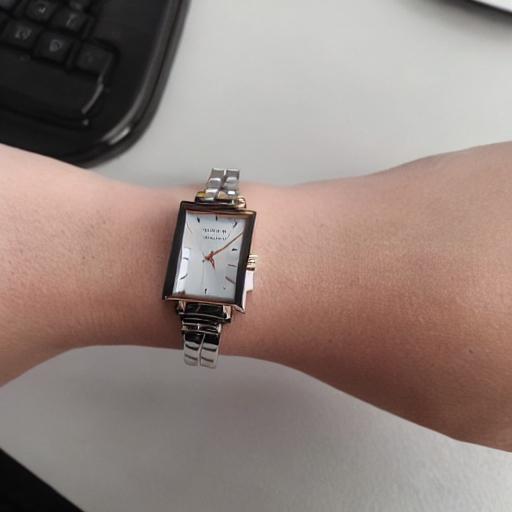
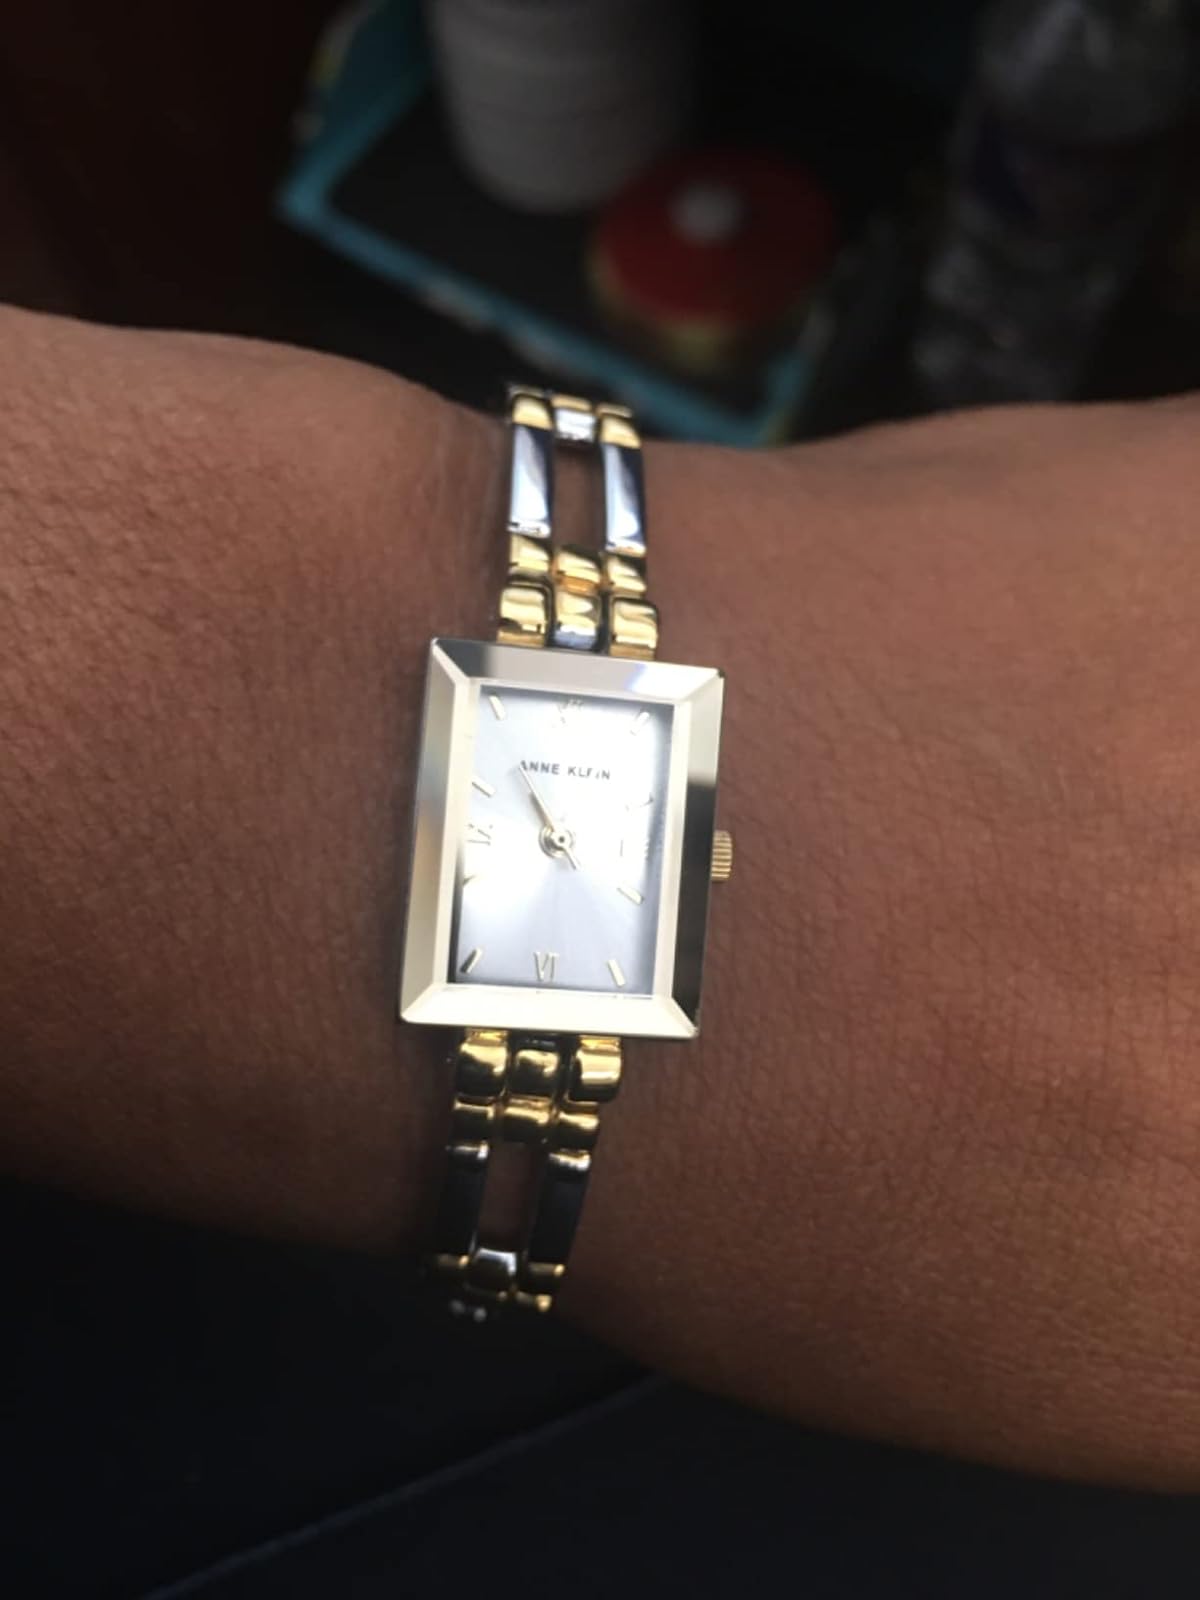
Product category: accessories_watch
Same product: no